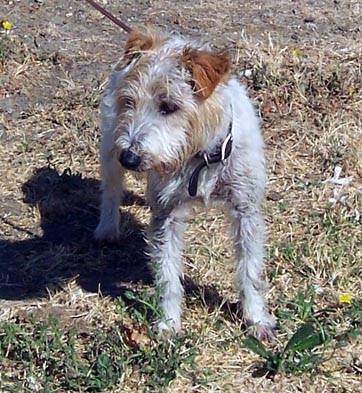
Label: dog